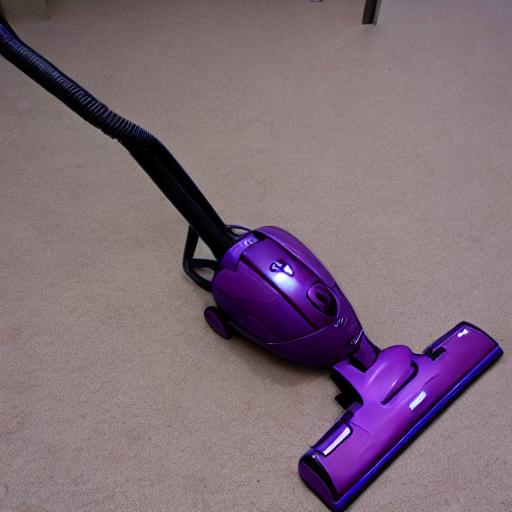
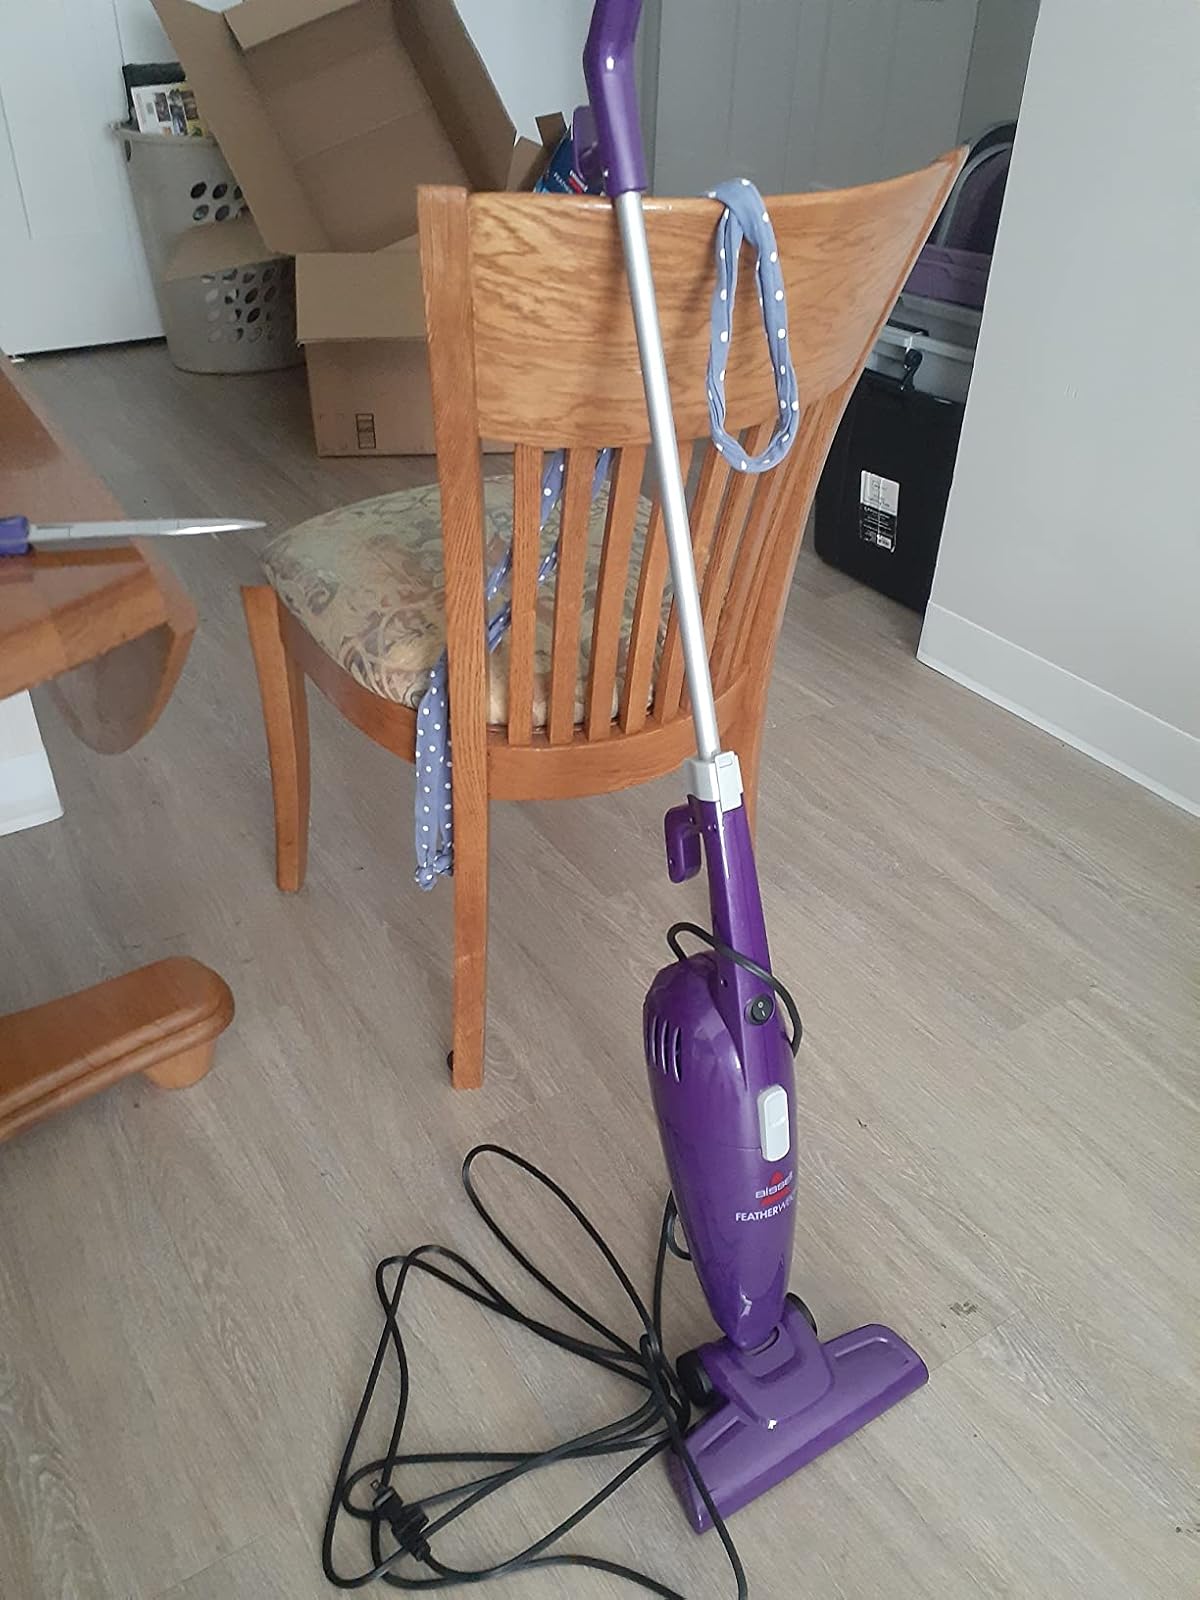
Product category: items_vacuum
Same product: no